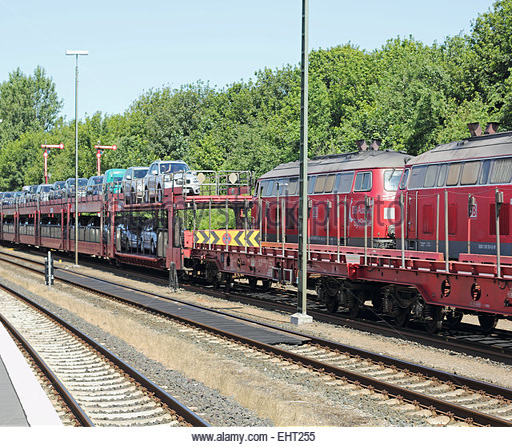
arrival and departure of the train